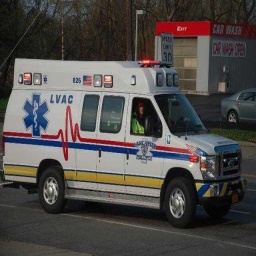
Label: ambulance